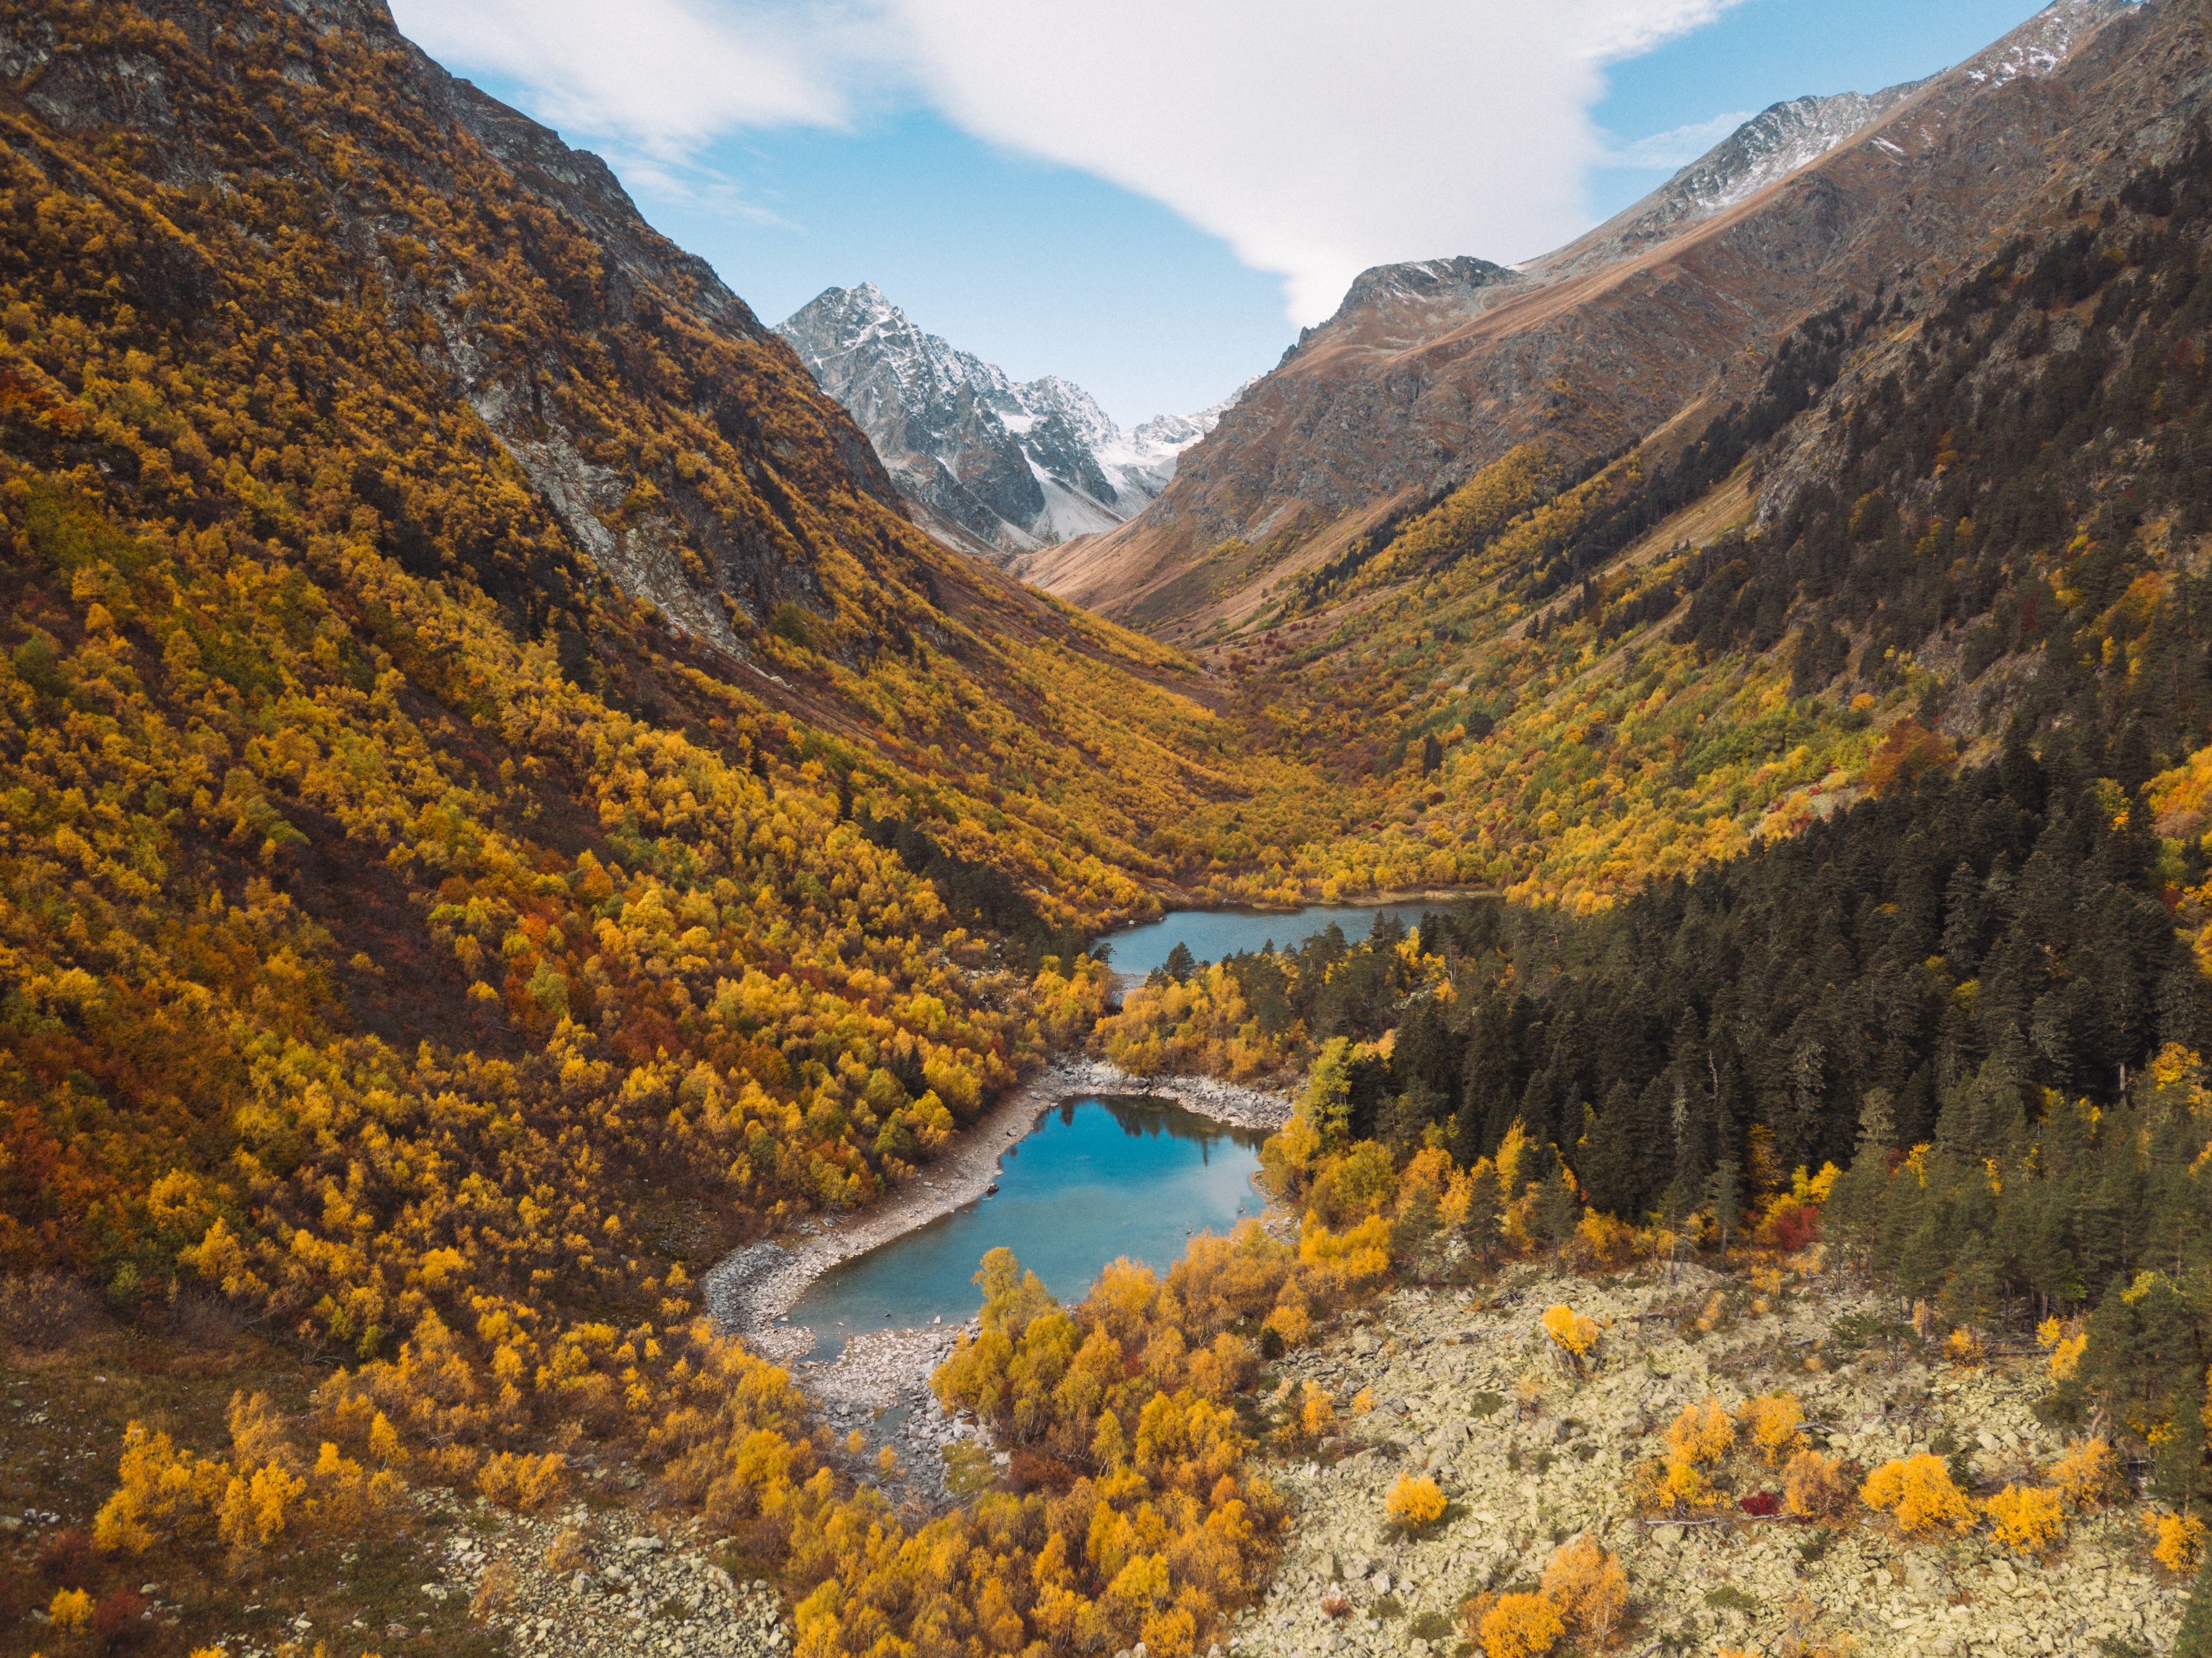
mountainous landforms, mountain, nature, natural landscape, tarn, wilderness, highland, leaf, reflection, sky, autumn, lake, nature reserve, tree, valley, mountain range, larch, yellow, river, bank, national park, biome, fell, alps, hill, landscape, ridge, watercourse, mountain river, mountain pass, glacial lake, plant, lake district, reservoir, stream, moraine, fjord, pine family, pond, ravine, tundra, loch, cirque, terrain, conifer, Drainage basin, forest